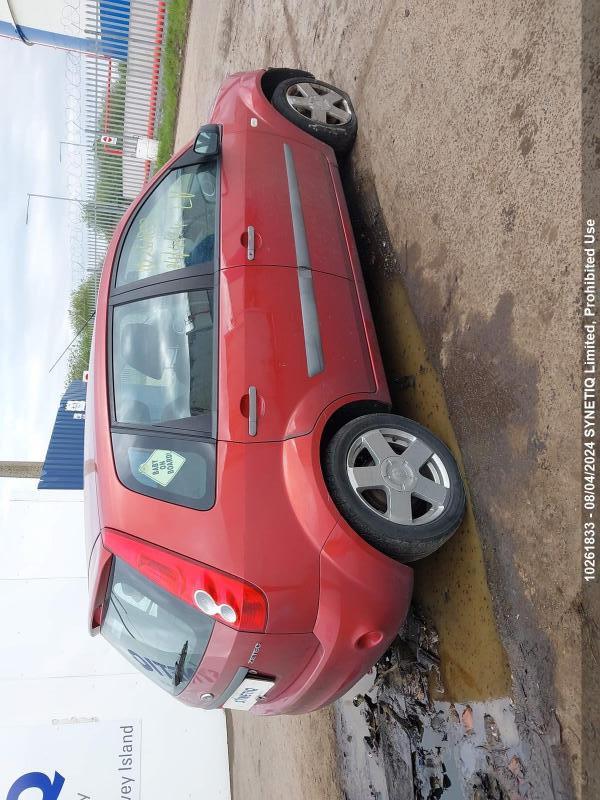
Aucun dommage détecté.
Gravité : aucun